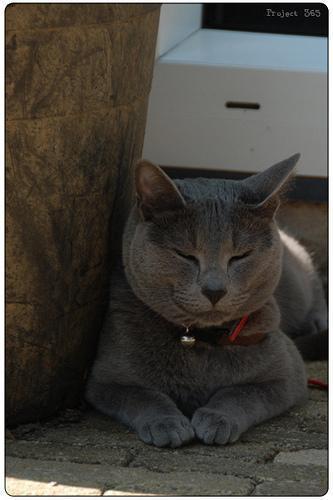
Russian Blue